Stewarton

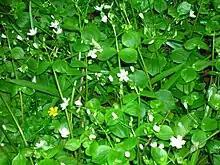
The Pink Purslane or 'Stewarton Flower'

To prevent the Covenanters holding 'Conventicles', King Charles II moved highland troops, the 'Highland Host' into the west-land of Ayrshire. ""They took free quarters; they robbed people on the high road; they knocked down and wounded those who complained; they stole, and wantonly destroyed, cattle; they subjected people to the torture of fire to discover to them where their money was hidden; they threatened to burn down houses if their demands were not at once complied with; besides free quarters they demanded money every day; they compelled even poor families to buy brandy and tobacco for them; they cut and wounded people from sheer devilment."" The cost of all this amounted to £6062 12s 8d in Stewarton parish.